Albert Ketèlbey

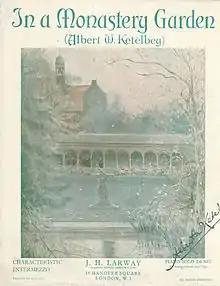
The cover for "In a Monastery Garden" (1915)

In 1914 Ketèlbey wrote the orchestral work "In a Monastery Garden", which was published in the following year both as a piano piece and in full orchestral form. It was his first major success, his most famous piece, and became known all over the world; by 1920 over a million copies of the sheet music had been sold. There are two competing stories detailing the inspiration behind the piece: although Ketèlbey later said that he wrote the work for an old friend, he also stated that he composed it after visiting a monastery. The musicologist Peter Dempsey considers that "this piece ... remains to this day a world-renowned staple of the light-music repertoire, while McCanna opines that from the first bar, listeners "... might sooner expect such a device in the impassioned world of a [Gustav] Mahler symphony than in a genteel English salon piece". The success of "The Phantom Melody" and "In a Monastery Garden" led to Ketèlbey's engagement by André Charlot as the musical director for the 1916 revue "Samples!" at the Vaudeville Theatre. The appointment led to similar positions at other London theatres, including the Adelphi, Garrick, Shaftesbury and Drury Lane theatres.